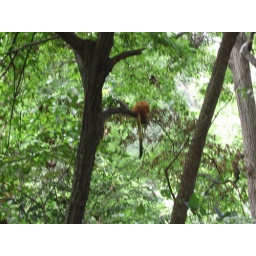
These little red monkeys were loose in the woods